Stiletto

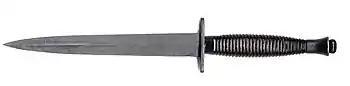
A Fairbairn–Sykes fighting knife (F-S)

World War II saw a resurgence of the stiletto in the form of combat knives for commando raiding forces and other troops who needed a weapon for silent killing. In late 1940, the famed British hand-to-hand combat instructors William E. Fairbairn and Eric A. Sykes designed the Fairbairn–Sykes fighting knife, a double-edged dagger with a long narrow point designed to optimize the blade for thrusting, though it was also capable of slashing strokes if the cutting edges were sharpened.